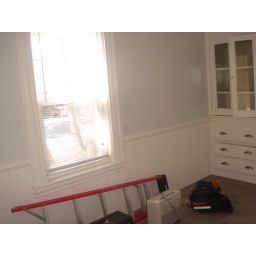
The kitchen table will go in front of the window.